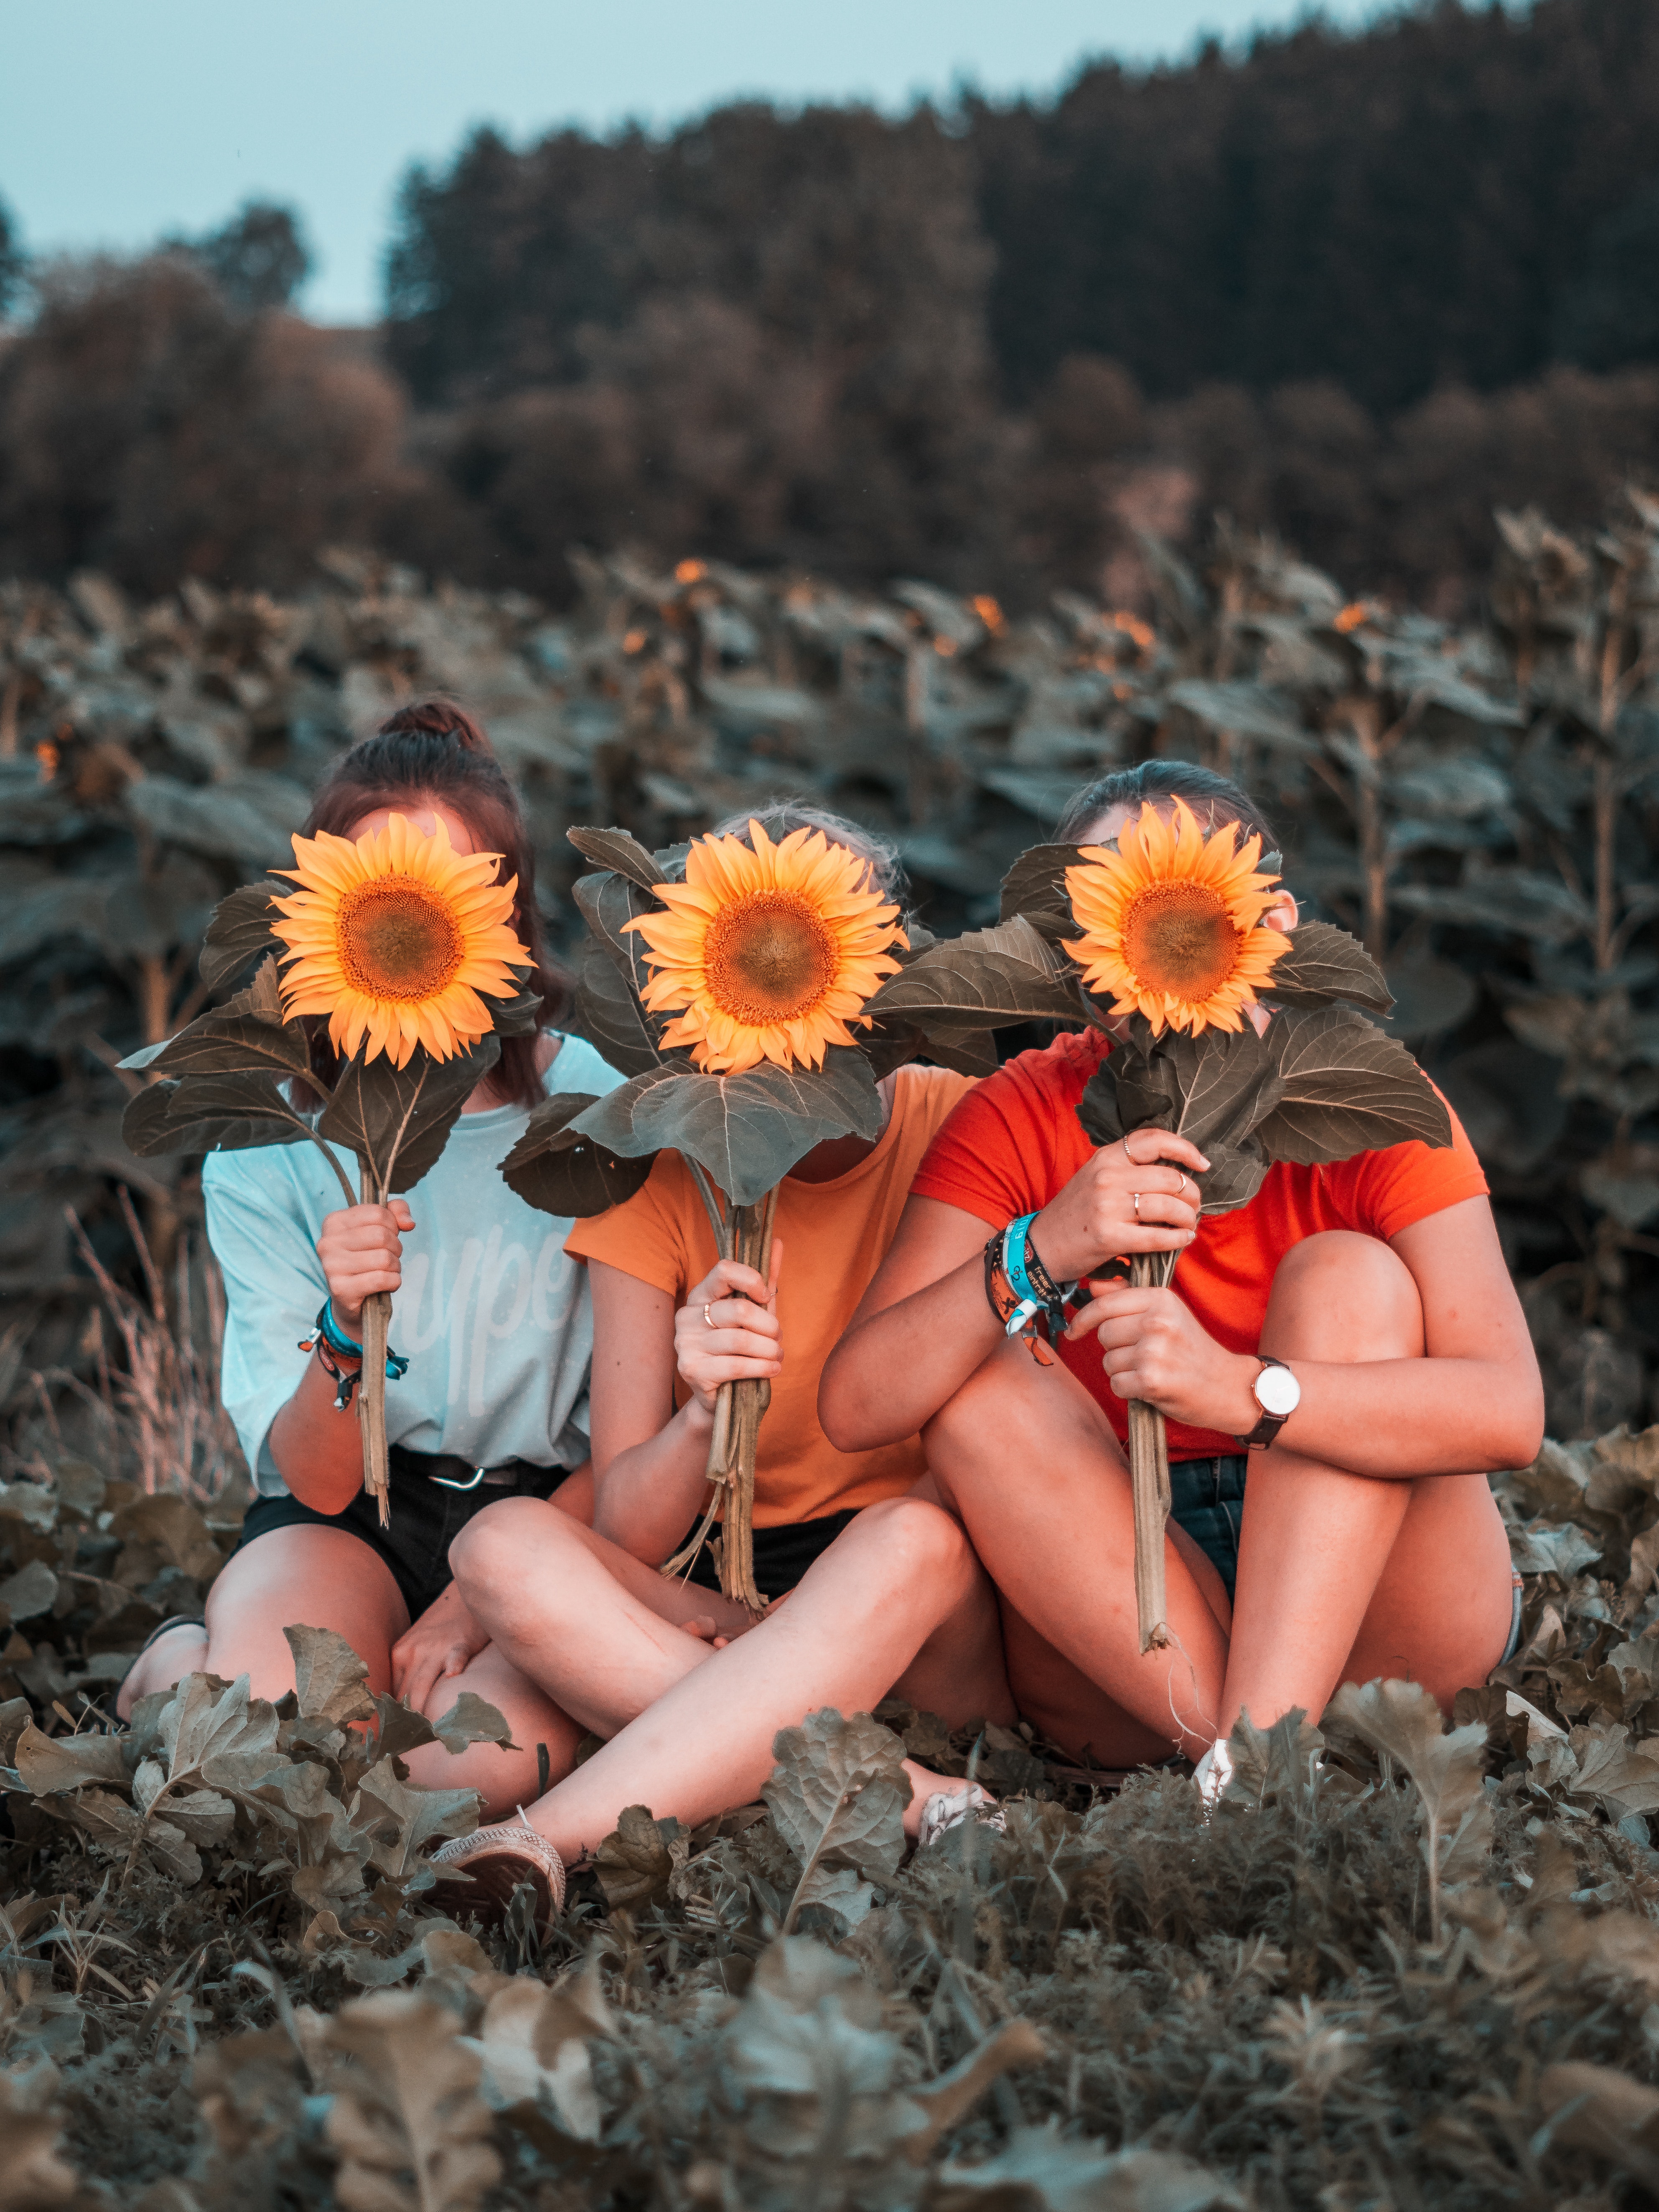
woman, flower, orange, beauty, plant, sky, wildflower, botany, spring, summer, leg, adaptation, petal, photography, human leg, daisy family, long hair, brown hair, sunflower, happy, flowering plant